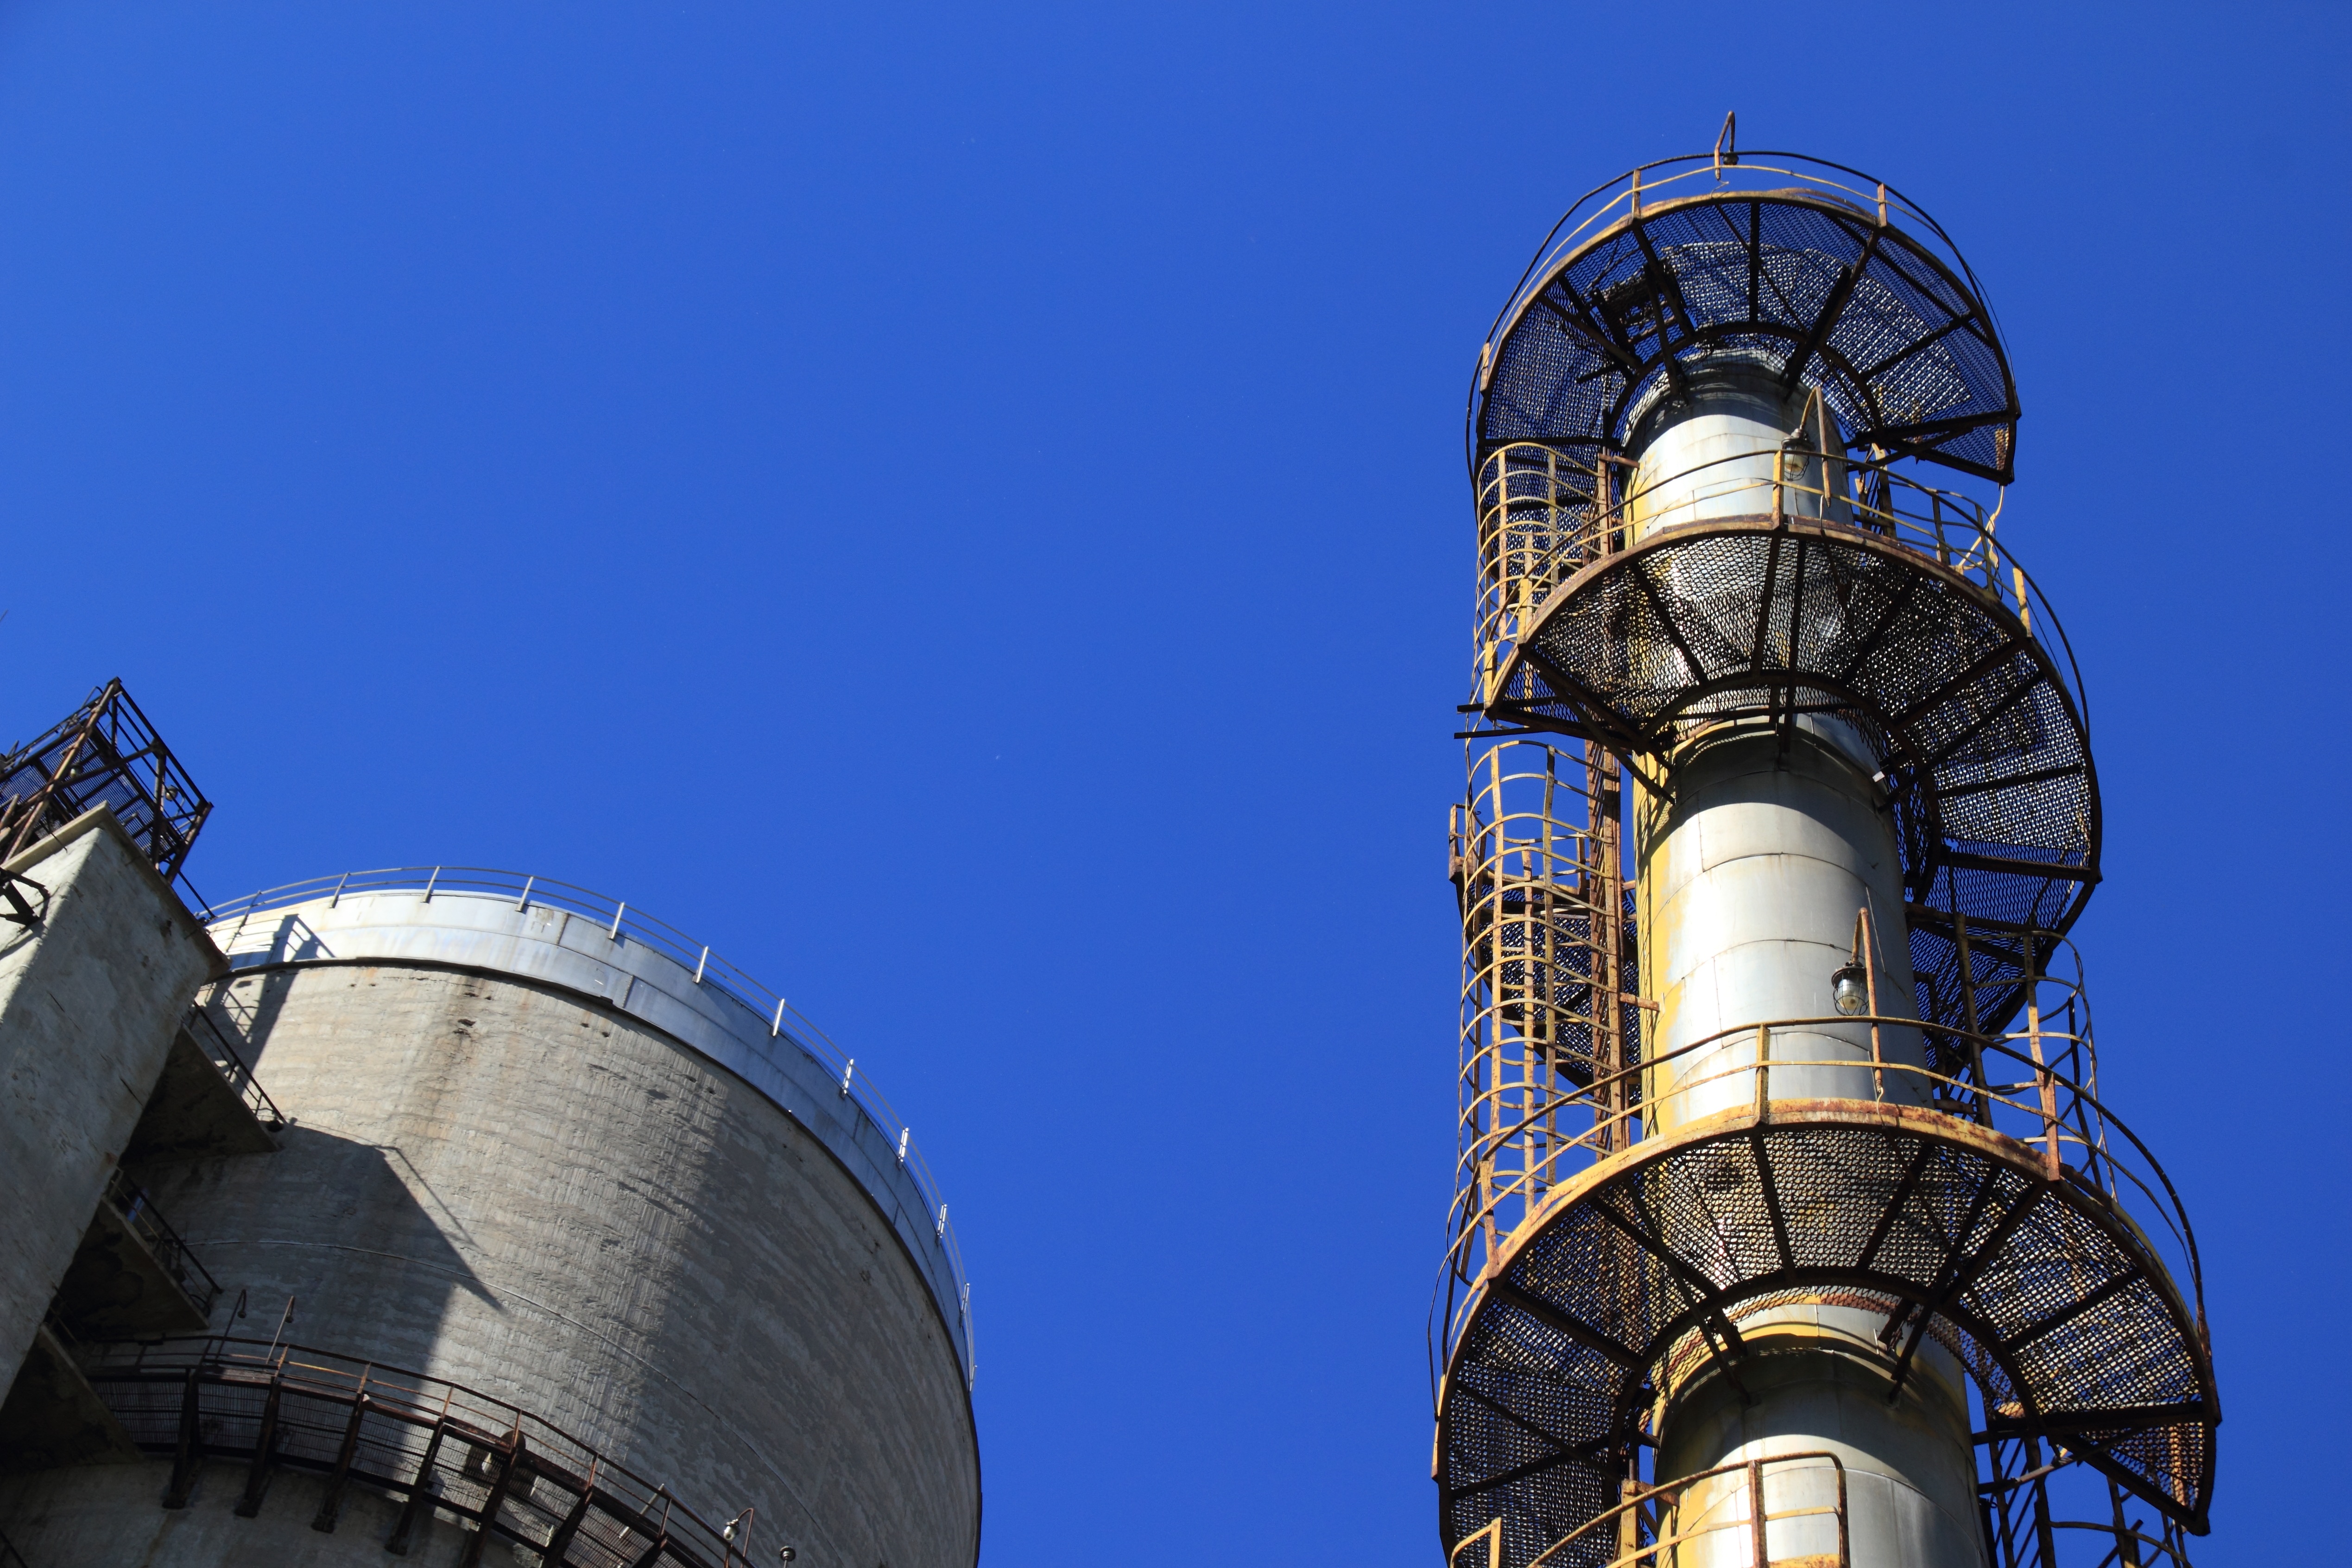
plant, tower, landmark, abandoned, blue, industry, dome, chemical, bulgaria, control tower, vratsa